List of Latter Day Saint movement topics

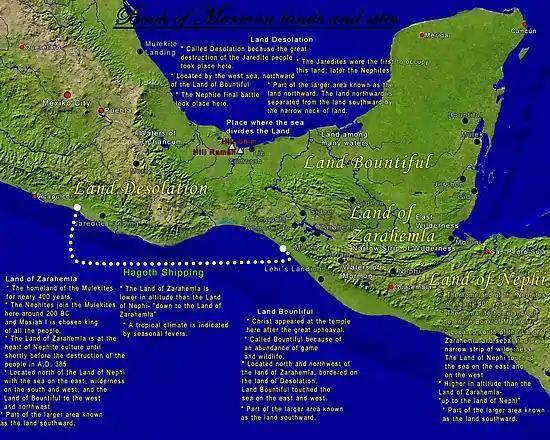
Proposed map of the lands and sites of the Book of Mormon

Bountiful (Book of Mormon), Khirbet Beit Lehi, Nahom, Zarahemla